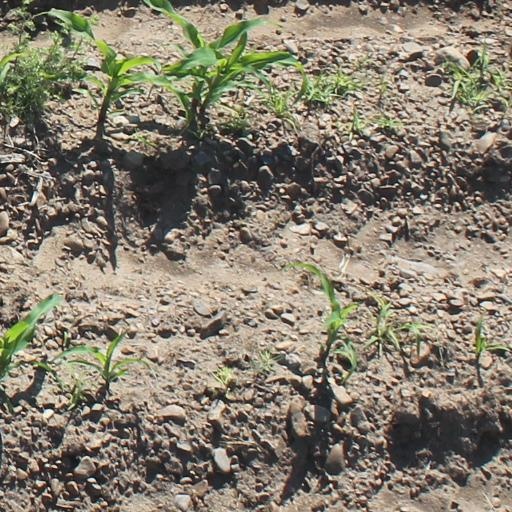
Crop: maize; corn